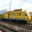
Label: train